A Night of Fame

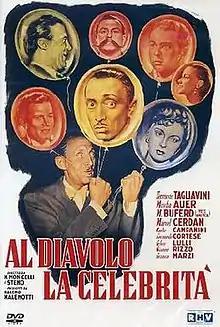
DVD cover

A Night of Fame is a 1949 Italian comedy film directed by Mario Monicelli and Steno.